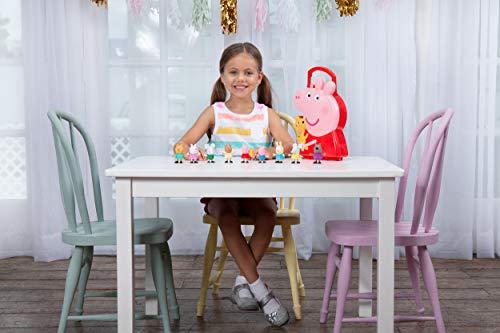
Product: Peppa Pig 4-Figure Carry Case Storage
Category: Toys & Games | Dolls & Accessories | Doll Accessories
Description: Peppa Pig-shaped case holds up to 20 Peppa figures.
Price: $19.58
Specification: ProductDimensions:9x3.2x13.8inches|ItemWeight:3.52ounces|ShippingWeight:1.1pounds(Viewshippingratesandpolicies)|ASIN:B07BC55SZR|Itemmodelnumber:99801|Manufacturerrecommendedage:24monthsandup